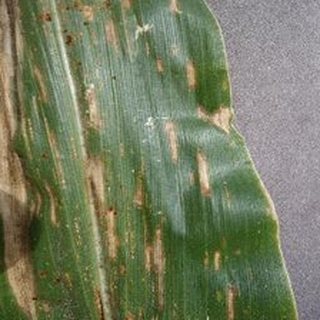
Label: corn_gray_leaf_spot